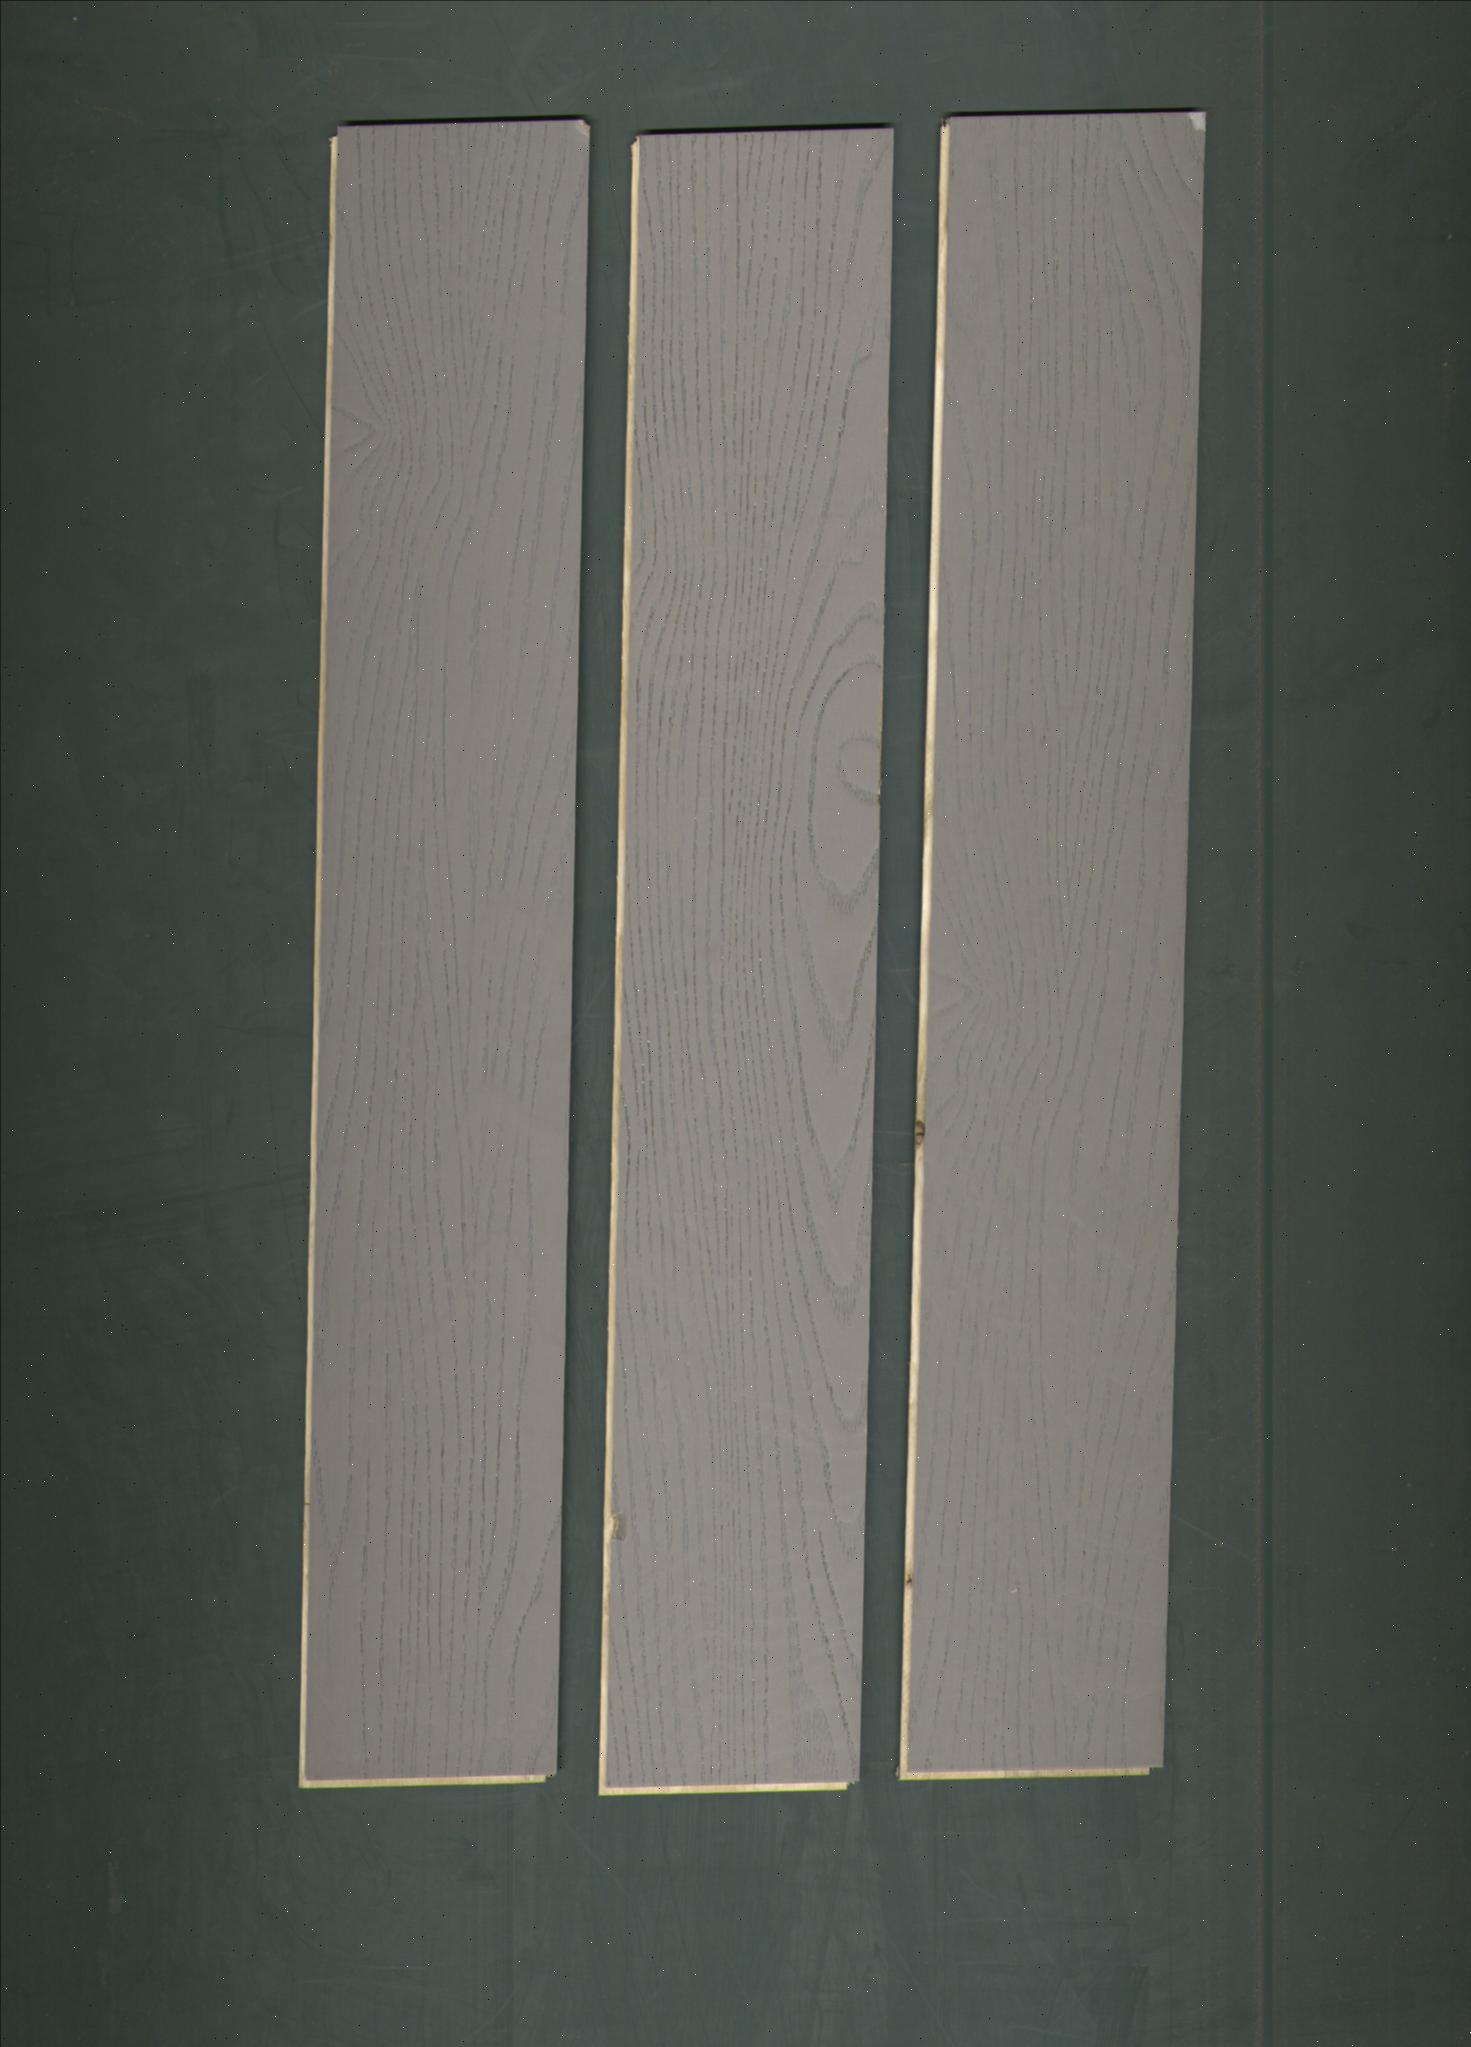
Label: mixers